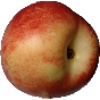
Label: Nectarine 1